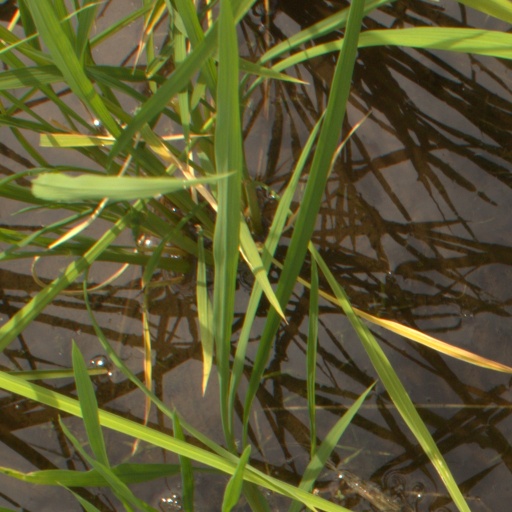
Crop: rice